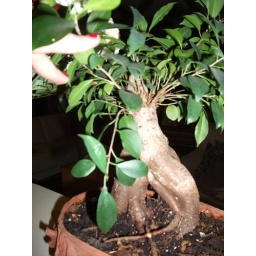
our plants around the house